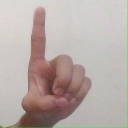
अक्षर: ड